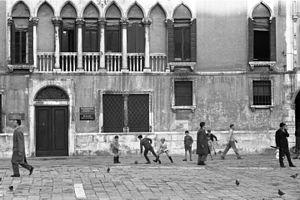
Le football de rue ou foot de rue ou street soccer est un sport urbain, une variante informelle du football qui se joue dans la rue ou à autre endroit à cinq contre cinq. Les buts sont représentés par des objets naturels. Il peut être pratiqué n'importe où, cependant, des « citystades » offrent des installations de bonne qualité pour jouer.
Un sport urbain ou sport de rue est une activité sportive caractérisée spécifiquement par sa pratique dans l'environnement de la ville. La définition de cette catégorie de sports varie selon les époques et les auteurs.